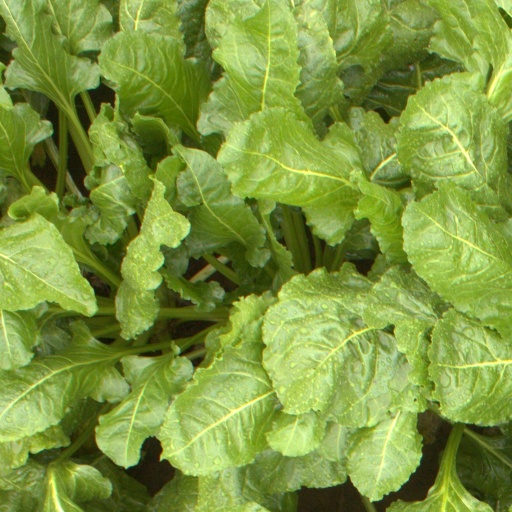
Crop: sugar beet